List of Iraqis

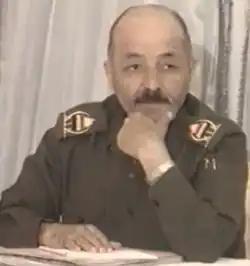
Taha Yassin Ramadan

Naziha al-Dulaimi, Iraqi politician and feminist activist who served as Minister of Municipalities in the 1959 cabinet. She best known for being the first Iraqi women to serve as a minister.